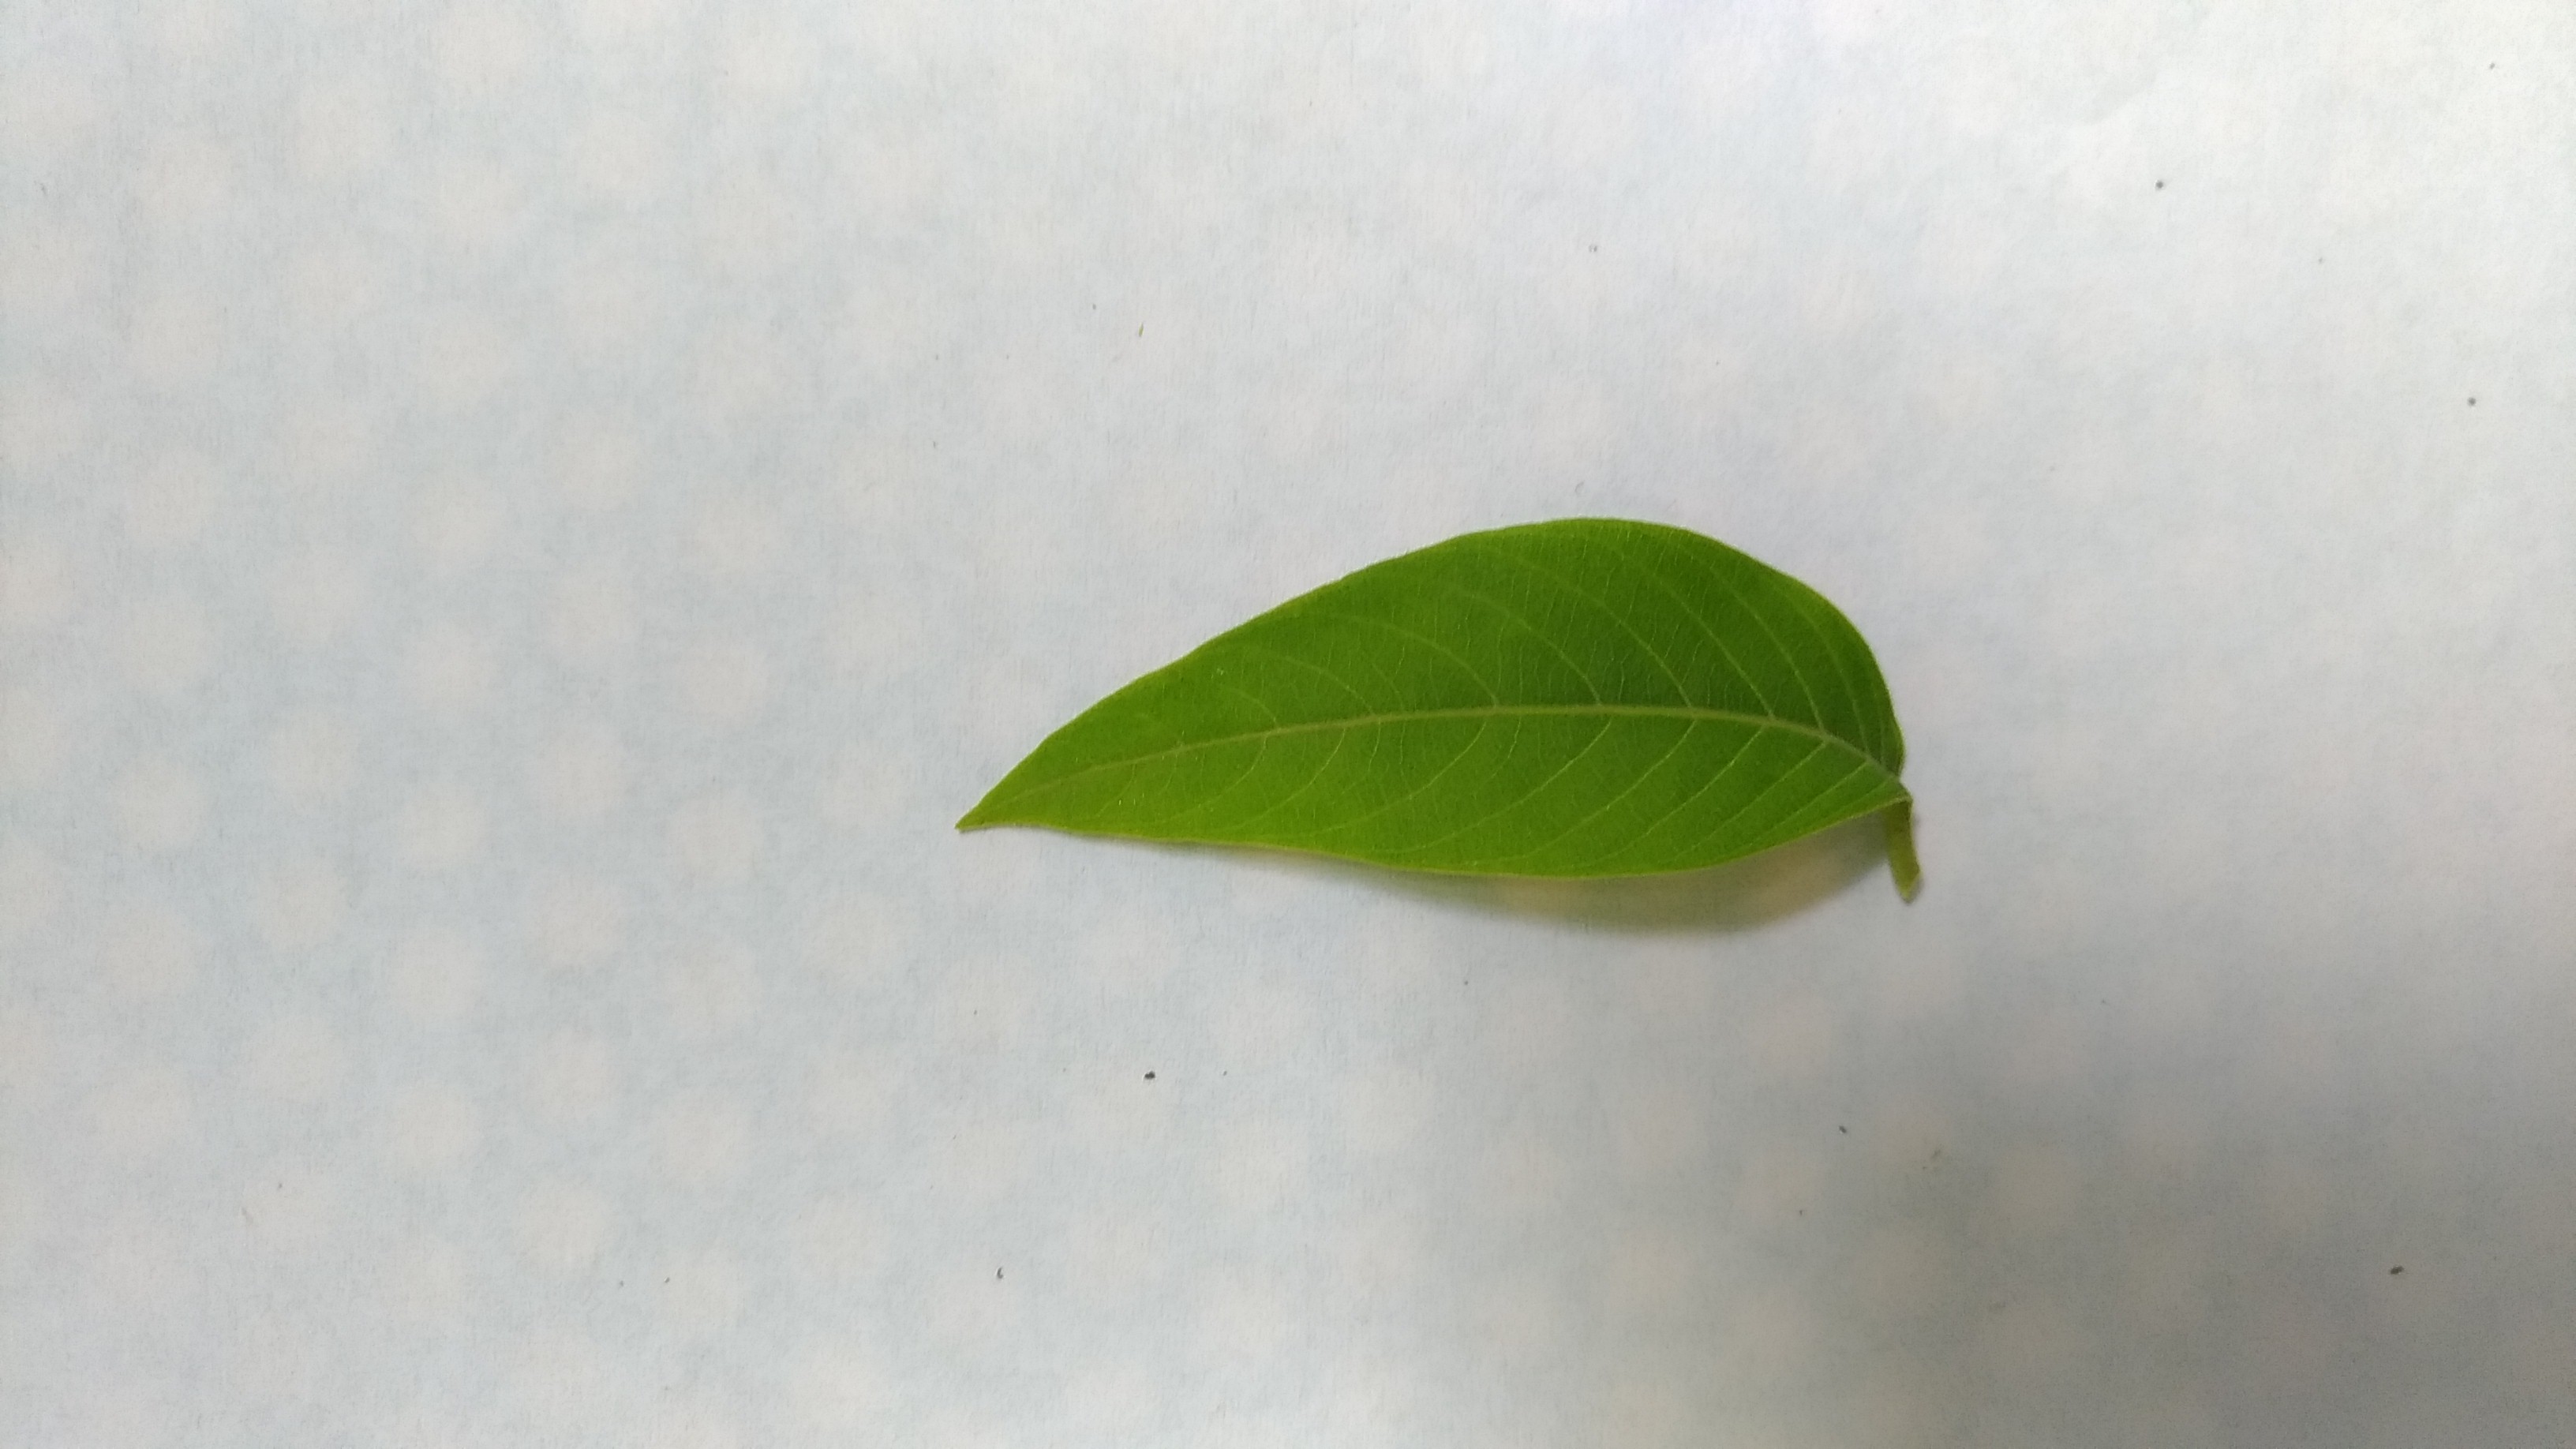
Plant: Seethaashoka